Museum of Science and Industry (Chicago)

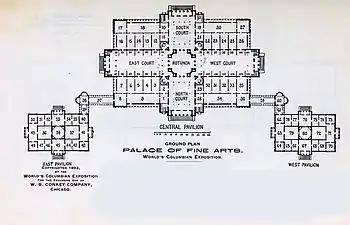
Palace of Fine Arts floor plan

The building which now houses the Museum was constructed as the Palace of Fine Arts, built for the 1893 World's Columbian Exposition and designed by Charles B. Atwood for D. H. Burnham & Company. During the fair, the palace displayed paintings, prints, drawing, sculpture, and metalwork from around the world. Unlike the other "White City" buildings, which were primarily temporary, it was constructed with a permanent brick substructure under its plaster facade.